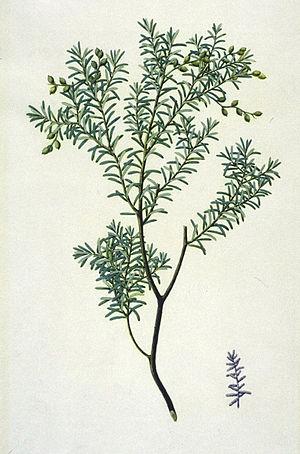
Les Podocarpacées sont une famille de conifères qui compte 156 espèces réparties en 16, 17, 18 ou 19 genres.